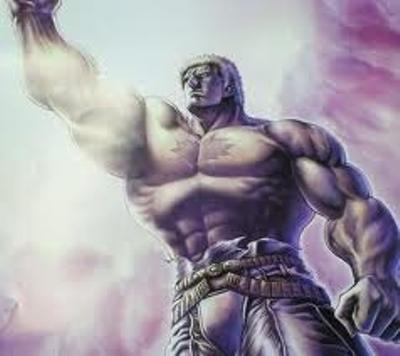
回答: 電車通勤